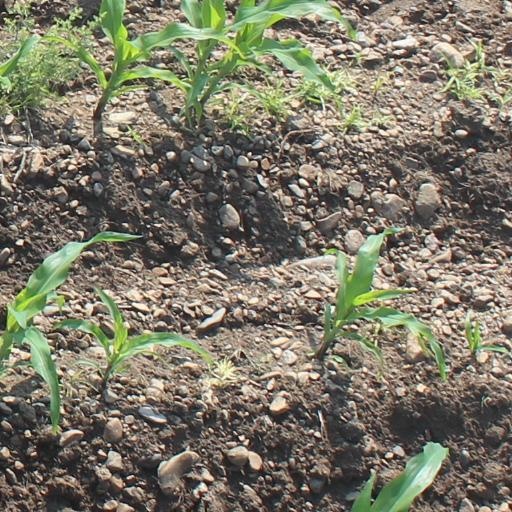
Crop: maize; corn